Sergey Solomko

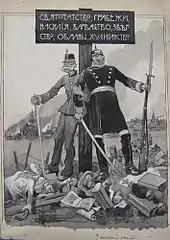
Sketch for a war poster ("The Pillory", 1916)

After 1900, his popularity led him to try his hand at a wider variety of design projects. He created models for the Imperial Porcelain Factory and worked with the House of Fabergé. In 1903, for the famous Ball in the Winter Palace, he consulted with experts and created sketches for elaborate historical costumes. Guests at the ball paid a fortune for them, as many were made with real jewelry. Later, a limited edition gift album with photographs of the participants was published, with "donations" benefitting Russian troops in the Far East. Some of the original costumes were displayed at the Hermitage Museum in 2003.